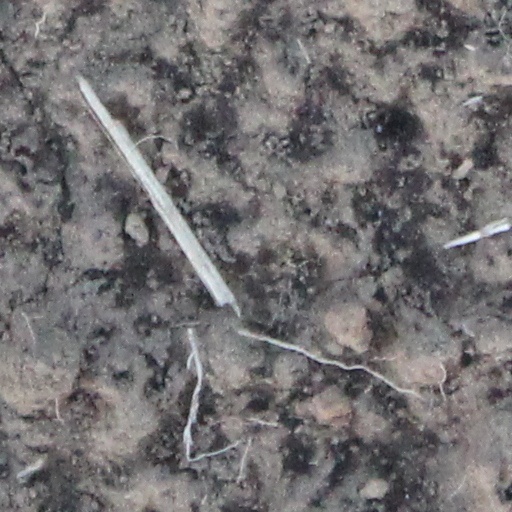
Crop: wheat